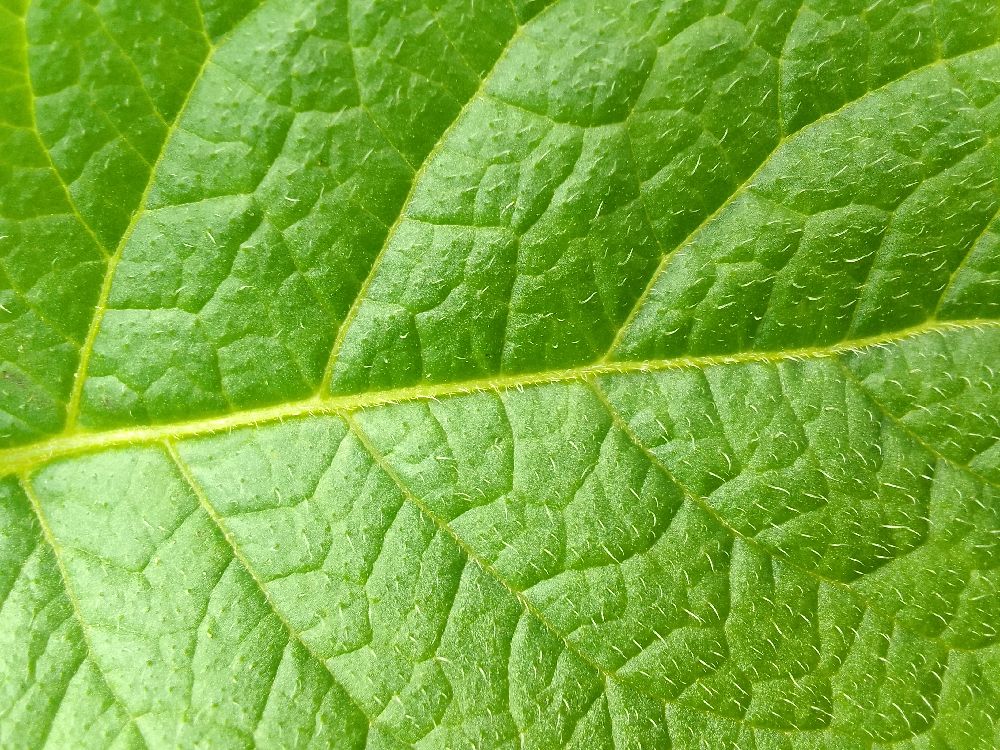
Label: Healthy